Exelberg Telecommunication Tower

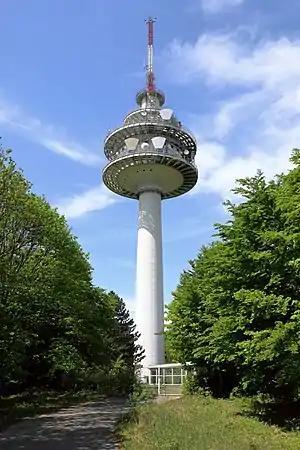
Exelberg Telecommunication Tower

Exelberg Telecommunication Tower is a tall tower built of reinforced concrete on Exel Mountain near Vienna, Austria. Exelberg Telecommunication Tower is used for directional radio services.